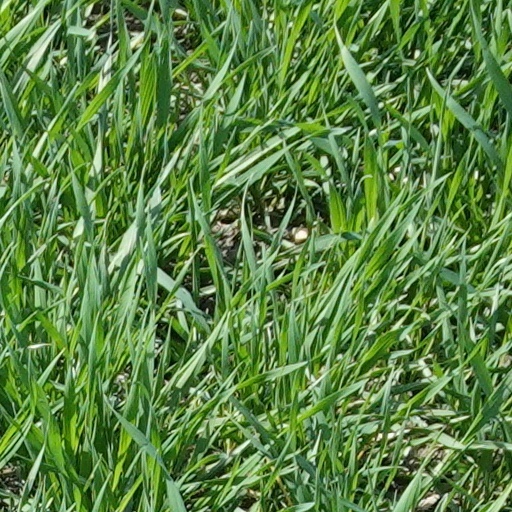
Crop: wheat